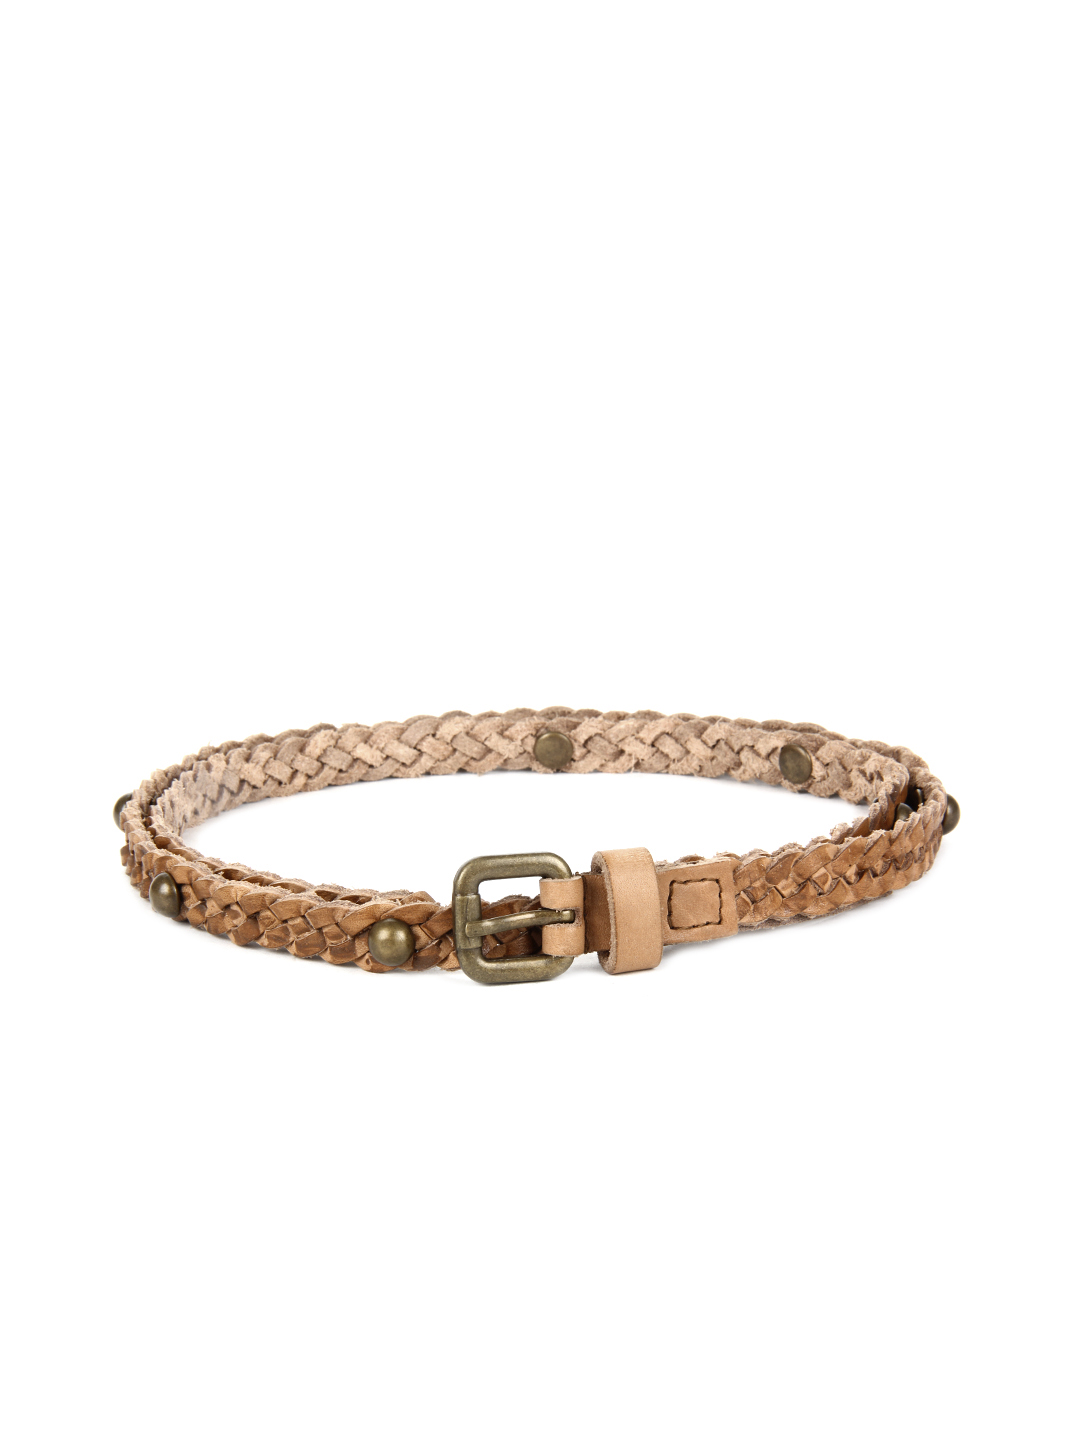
Wills Women Brown Braided Belt
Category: Accessories / Belts / Belts
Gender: Women
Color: Brown
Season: Summer 2012
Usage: Casual